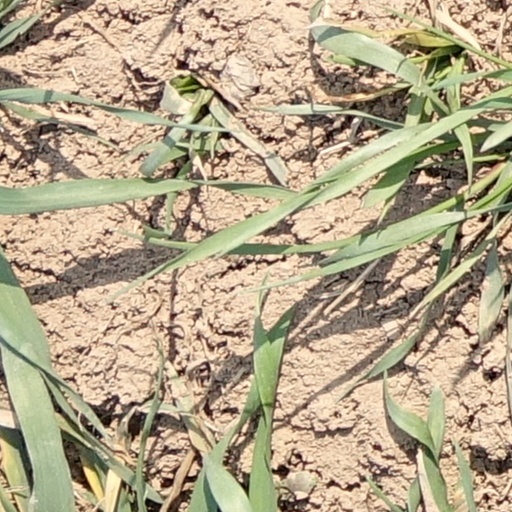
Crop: wheat